Poverty in Kenya

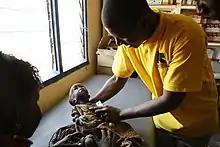
Baby that is malnourished due to living situations in Kenya

Addressing health problems remains a challenge for Kenya's government. Diseases that spread in the society reduce productivity and increases the health care expenditure of government, which worsens the poverty in Kenya.